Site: brandenburg
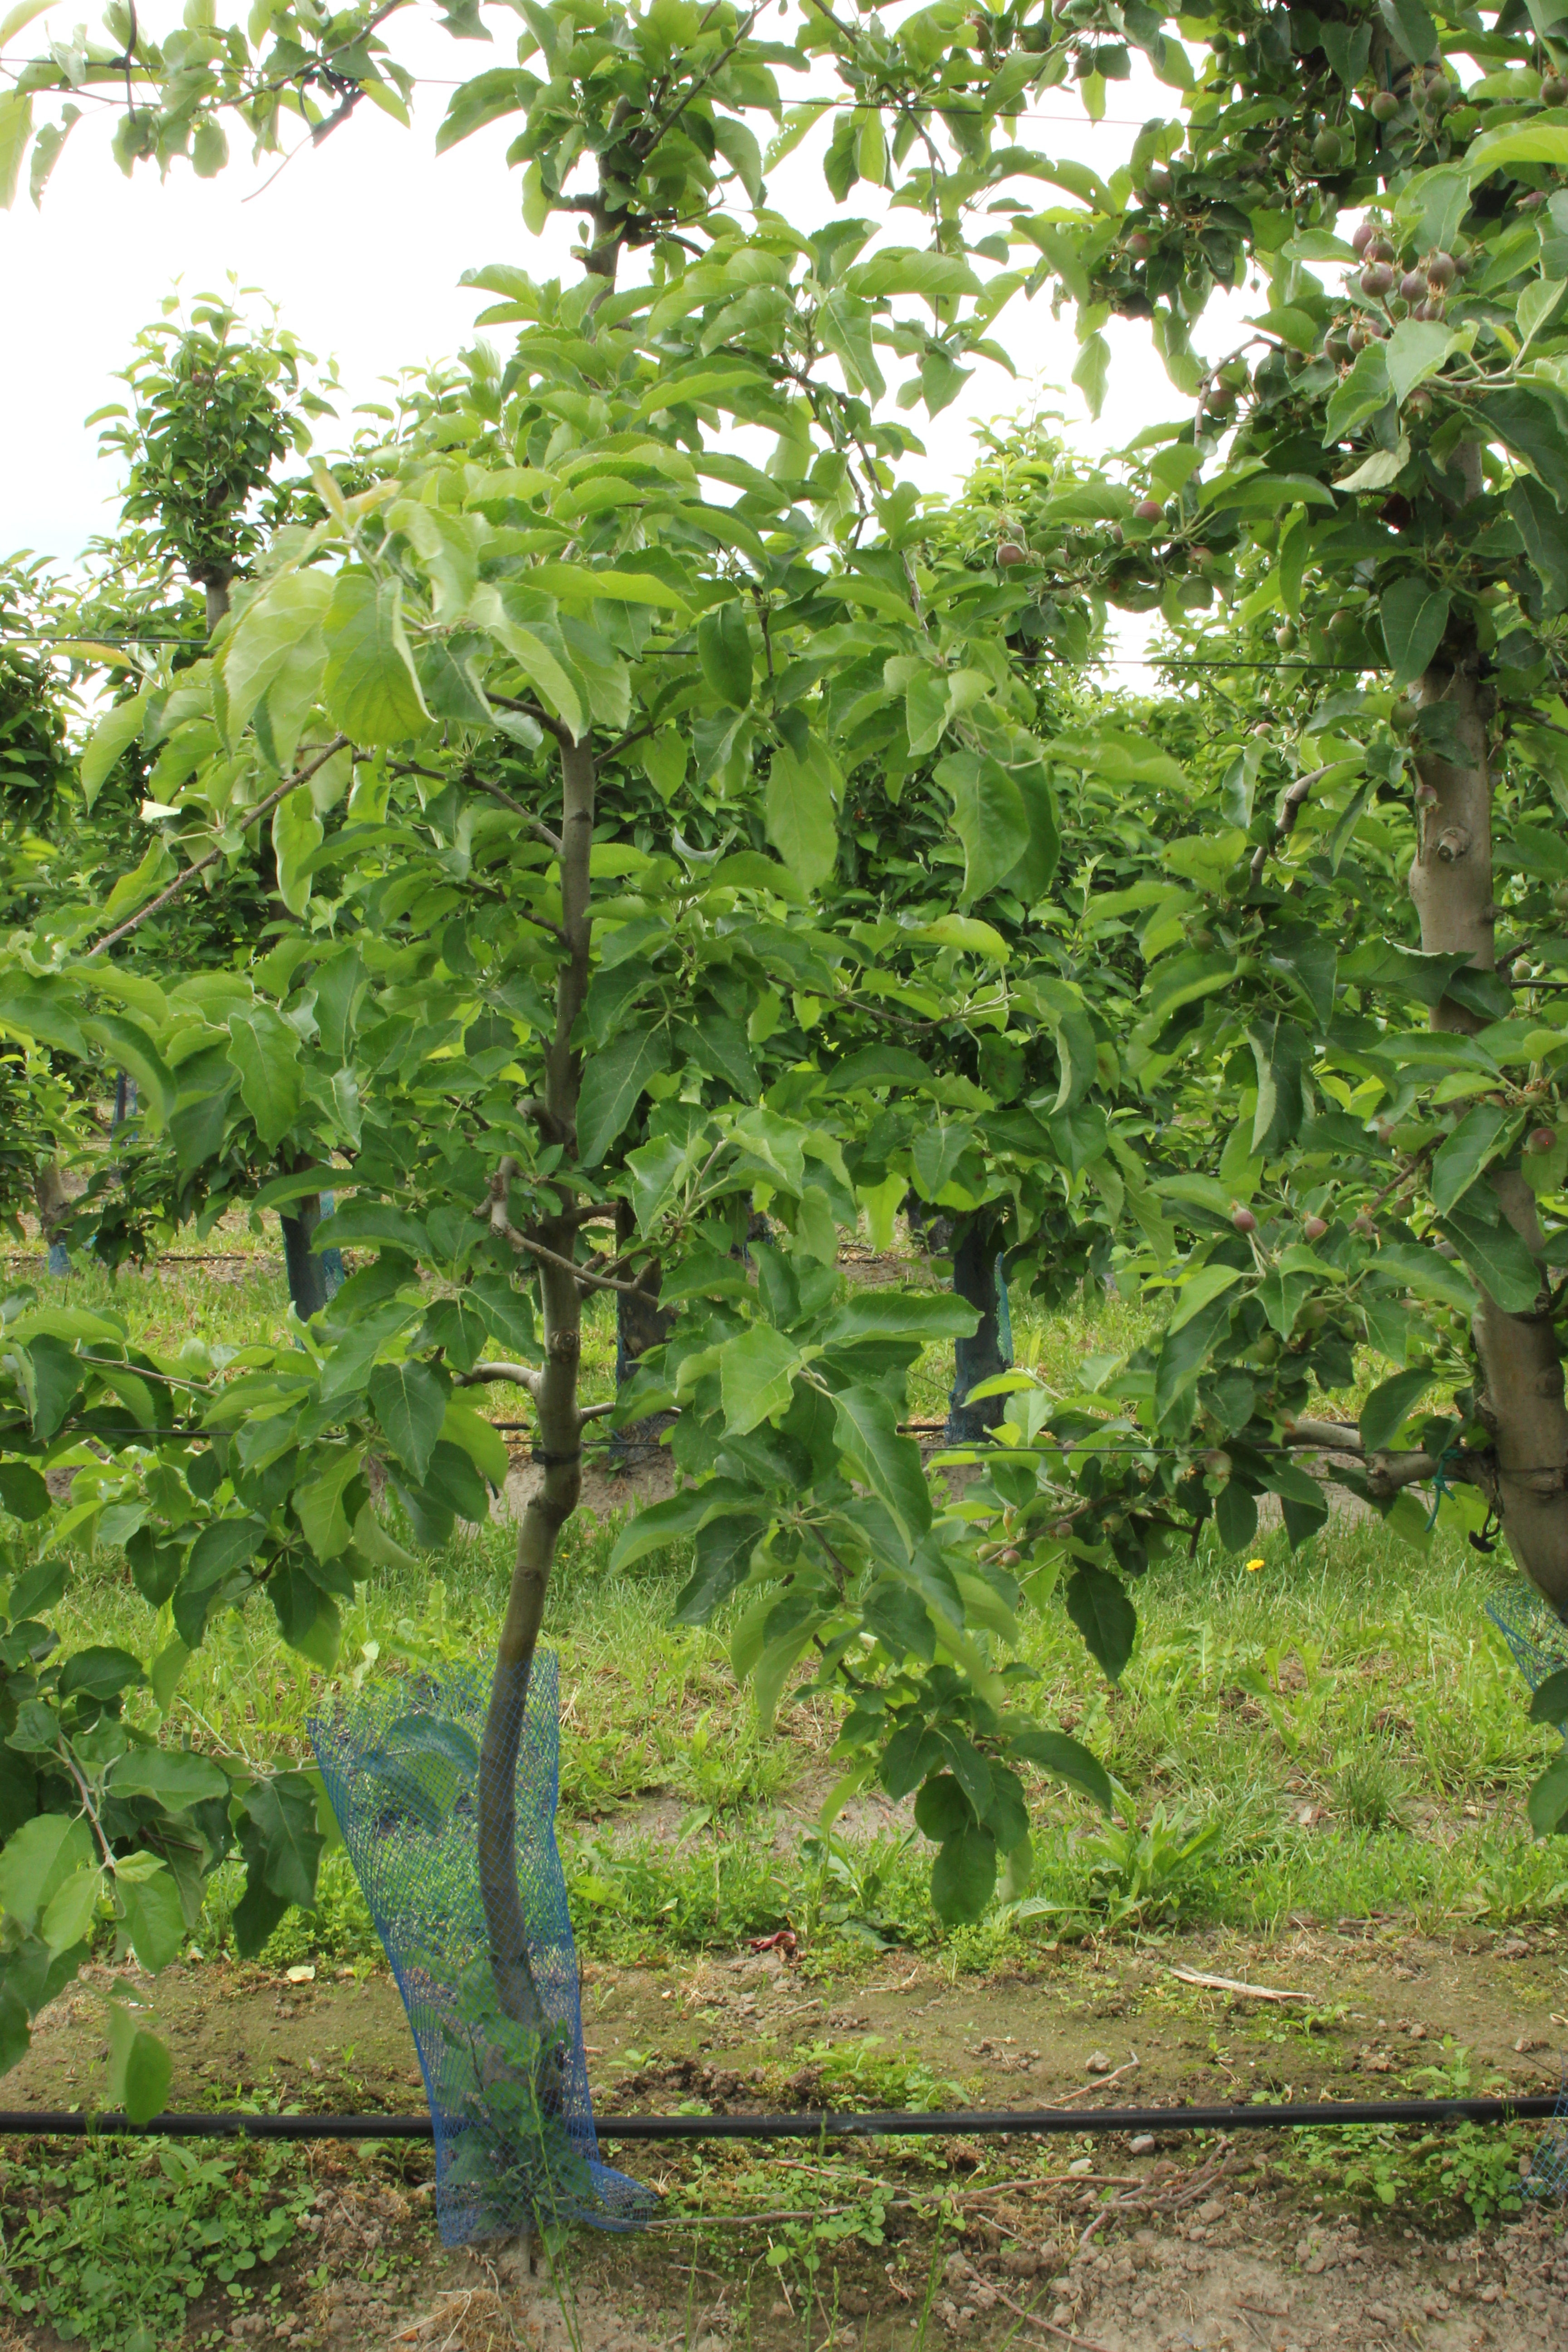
Growth stage (BBCH 72): Development of fruit